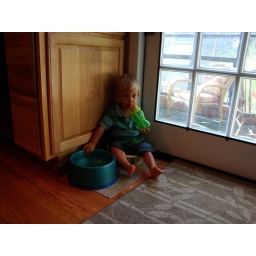
oops he sat in the dog water bowl